Yorgos Lanthimos

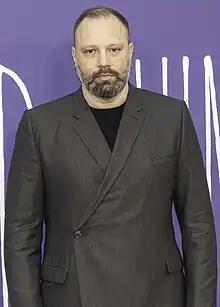
Lanthimos in October 2023

Yorgos Lanthimos (born 23 September 1973) is a Greek filmmaker and theatre director. Often described as one of the most preeminent talents of his generation, he has received multiple accolades, including a BAFTA Award, and a Golden Lion, as well as nominations for five Academy Awards and a Golden Globe Award.